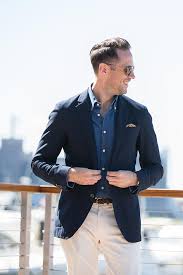
Label: Boat